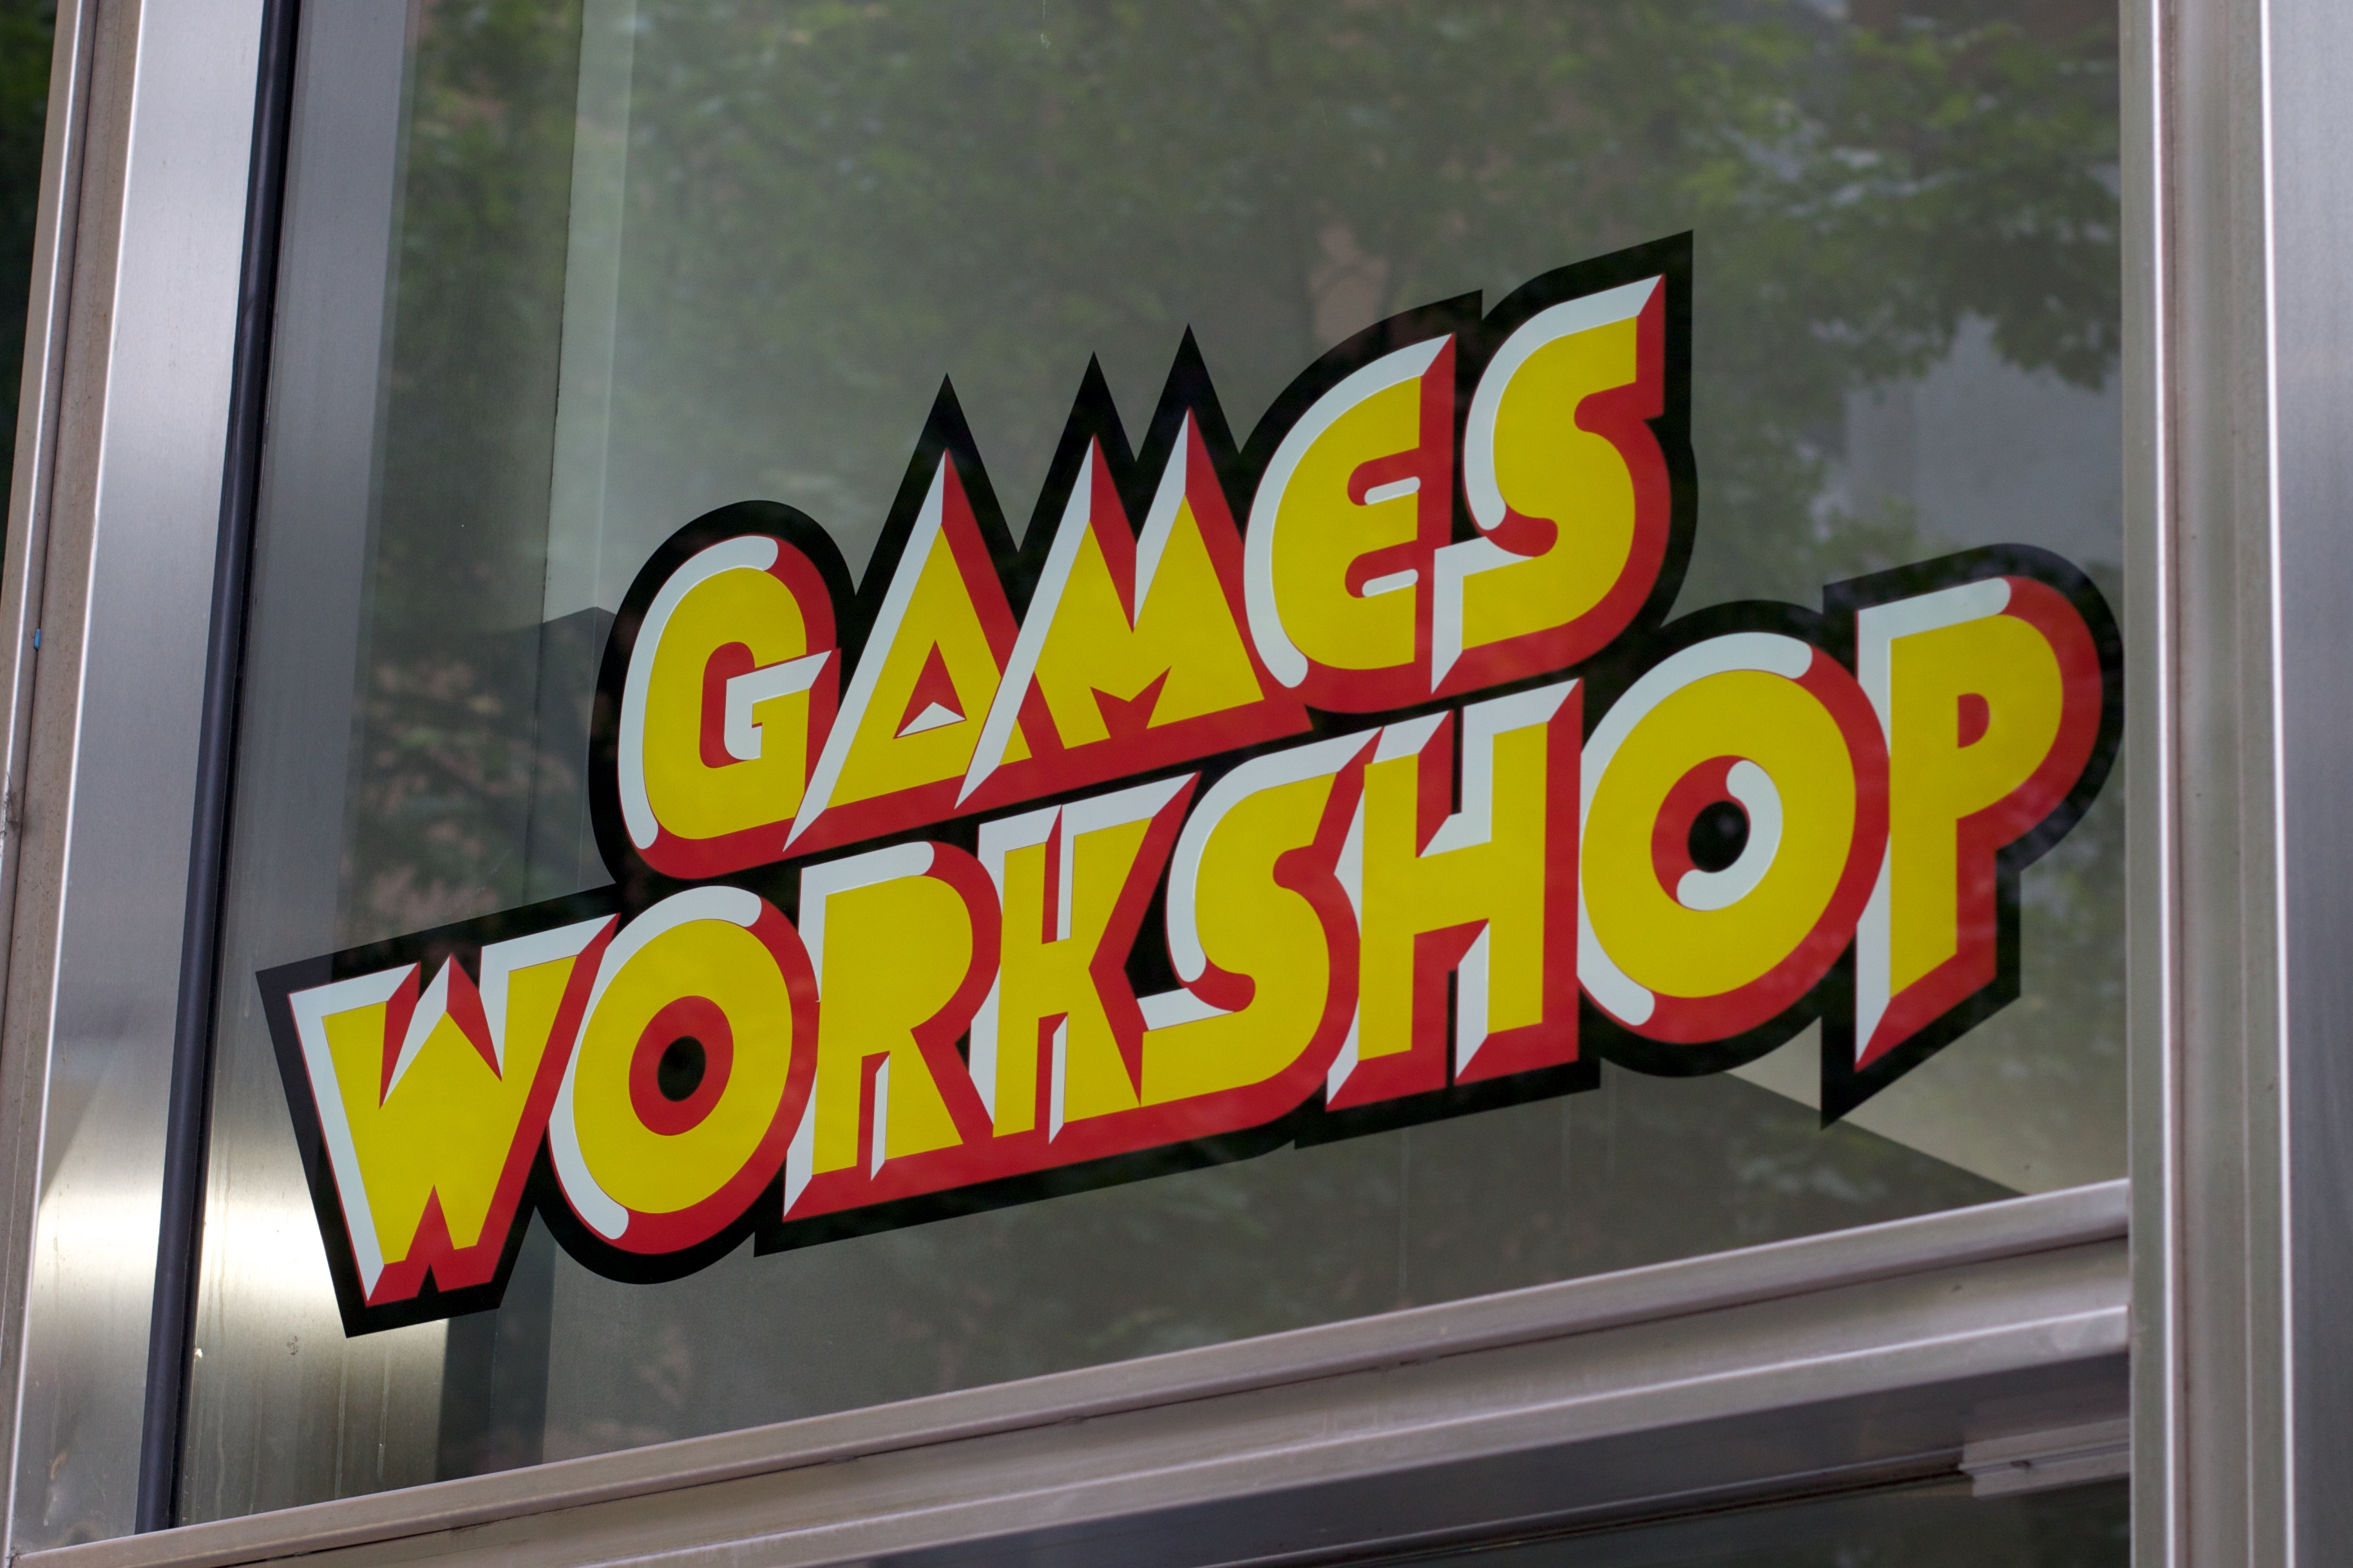
number, advertising, sign, banner, graffiti, signage, neon, neon sign, art, auodyssey